Vokil Point

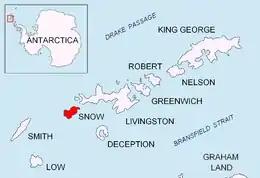
Location of Snow Island in the South Shetland Islands.

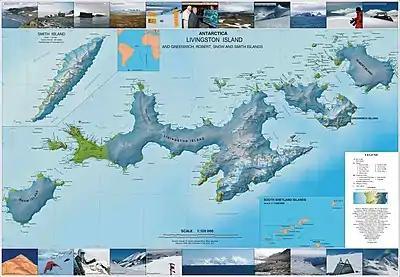
Topographic map of Livingston Island, Greenwich, Robert, Snow and Smith Islands.

Vokil Point (‘Nos Vokil’ \'nos vo-'kil\) is a point on the southwest coast of Snow Island in the South Shetland Islands, Antarctica projecting 300 m into Boyd Strait and forming the north side of the entrance to Barutin Cove.